Collegiate (1936 film)

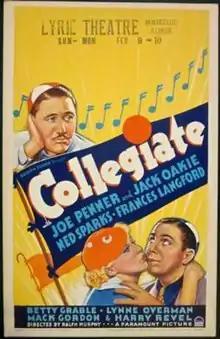
Theatrical release poster

Collegiate is a 1936 American musical film directed by Ralph Murphy and written by Walter DeLeon, Francis Martin and Alice Duer Miller. The film stars Joe Penner, Jack Oakie, Ned Sparks, Frances Langford, Betty Grable and Lynne Overman. The film was released on January 22, 1936, by Paramount Pictures.